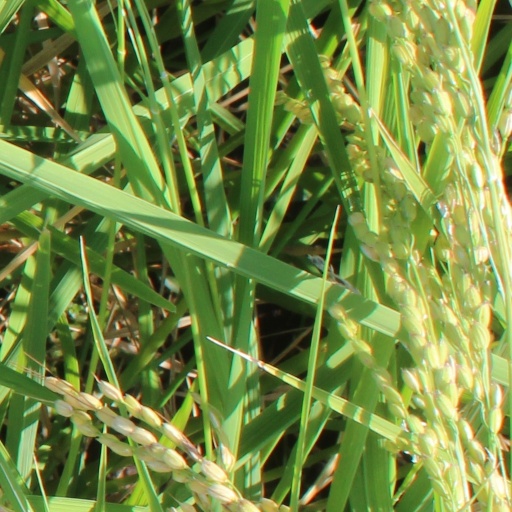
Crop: rice